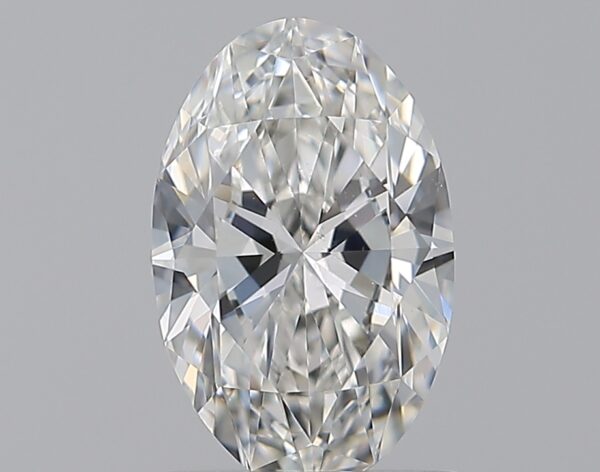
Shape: oval
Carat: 1.01
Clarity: SI1
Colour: G
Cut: EX
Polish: VG
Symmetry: EX
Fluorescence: N
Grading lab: GIA
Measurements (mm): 8.5 x 5.42 x 3.34